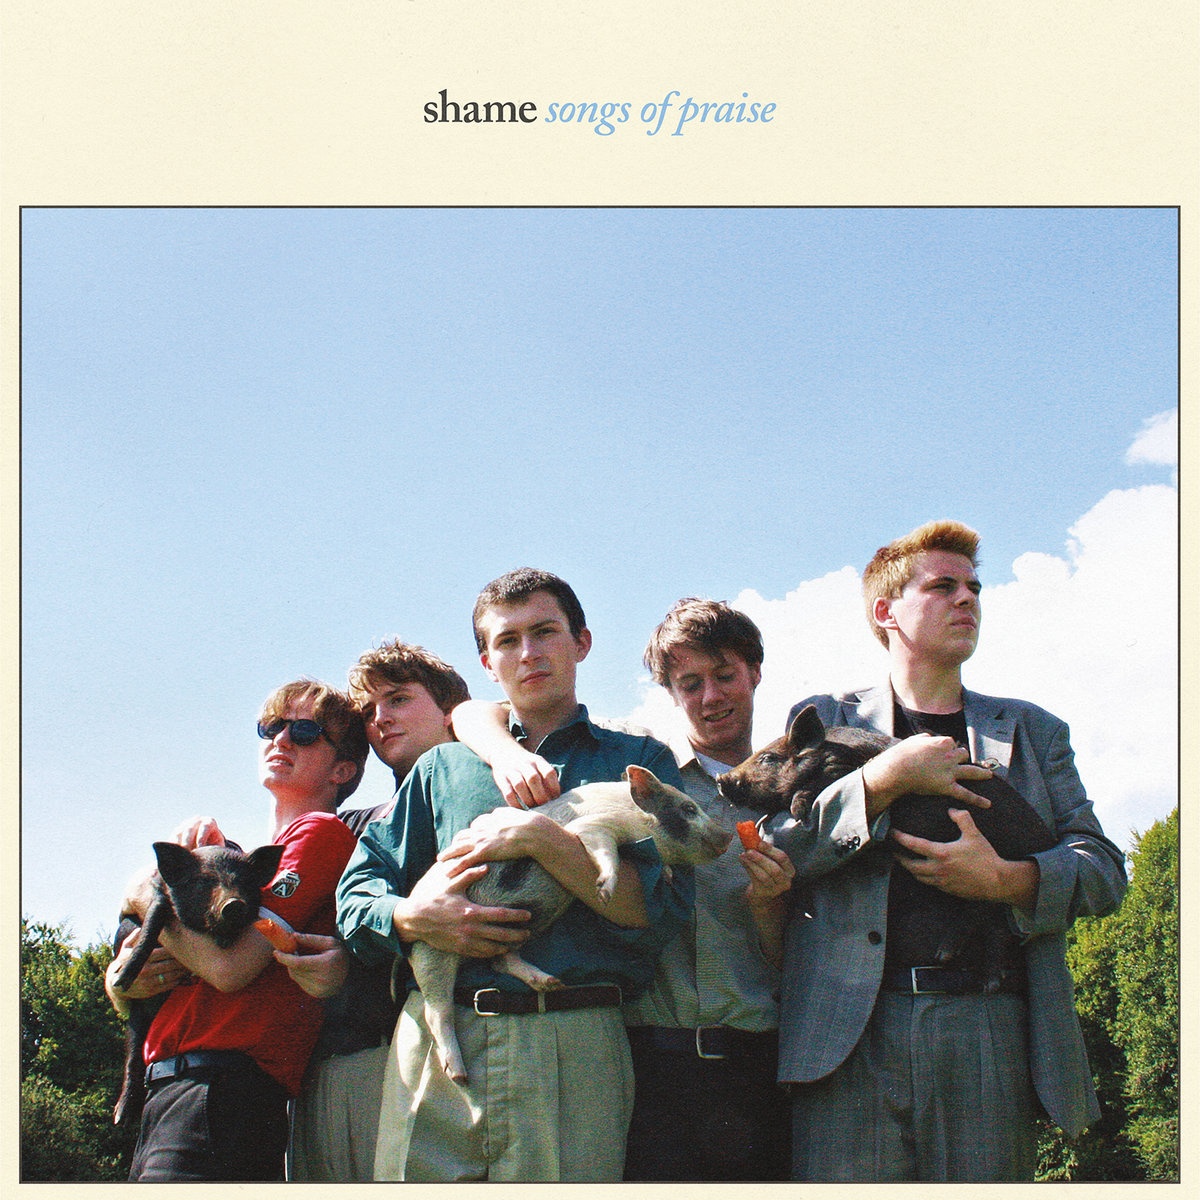
SHAME - SONGS OF PRAISE VINYL (SUPER LTD. ED. 'LOVE RECORD STORES' GREEN TRI-COLOR STRIPED EFFECT)
PRE-ORDER SUPER LIMITED EDITION 'LOVE RECORD STORES' GREEN TRI-COLOR STRIPED EFFECT VINYL STRICTLY 1 PER CUSTOMER - ANY MULTIPLE ORDERS WILL NOT BE FULFILLED AND WILL INCUR REFUND FEES Available on Saturday 4th September in-store on the day only. Strictly 1 per customer. Any remaining stock will be made available online at 9pm on the same day. Still as strictly 1 per customer. Release Date: 4th September 2021
Brand: VENUS VINYL
Category: Arts & Entertainment > Hobbies & Creative Arts > Musical Instruments > Electronic Musical Instruments > Audio Samplers